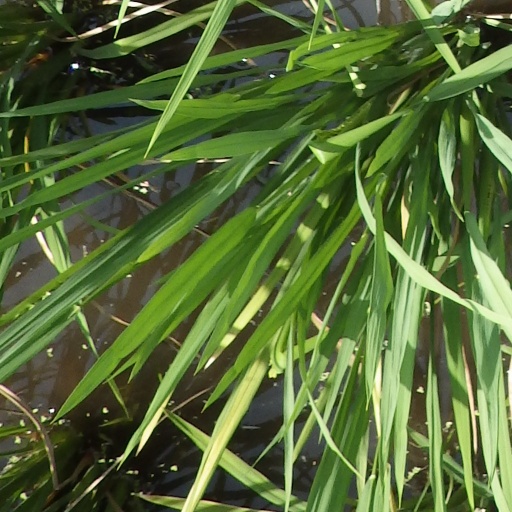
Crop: rice